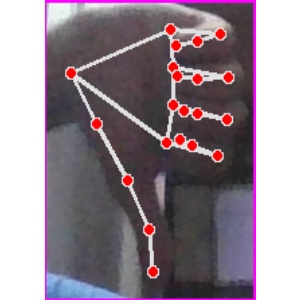
अक्षर: फ